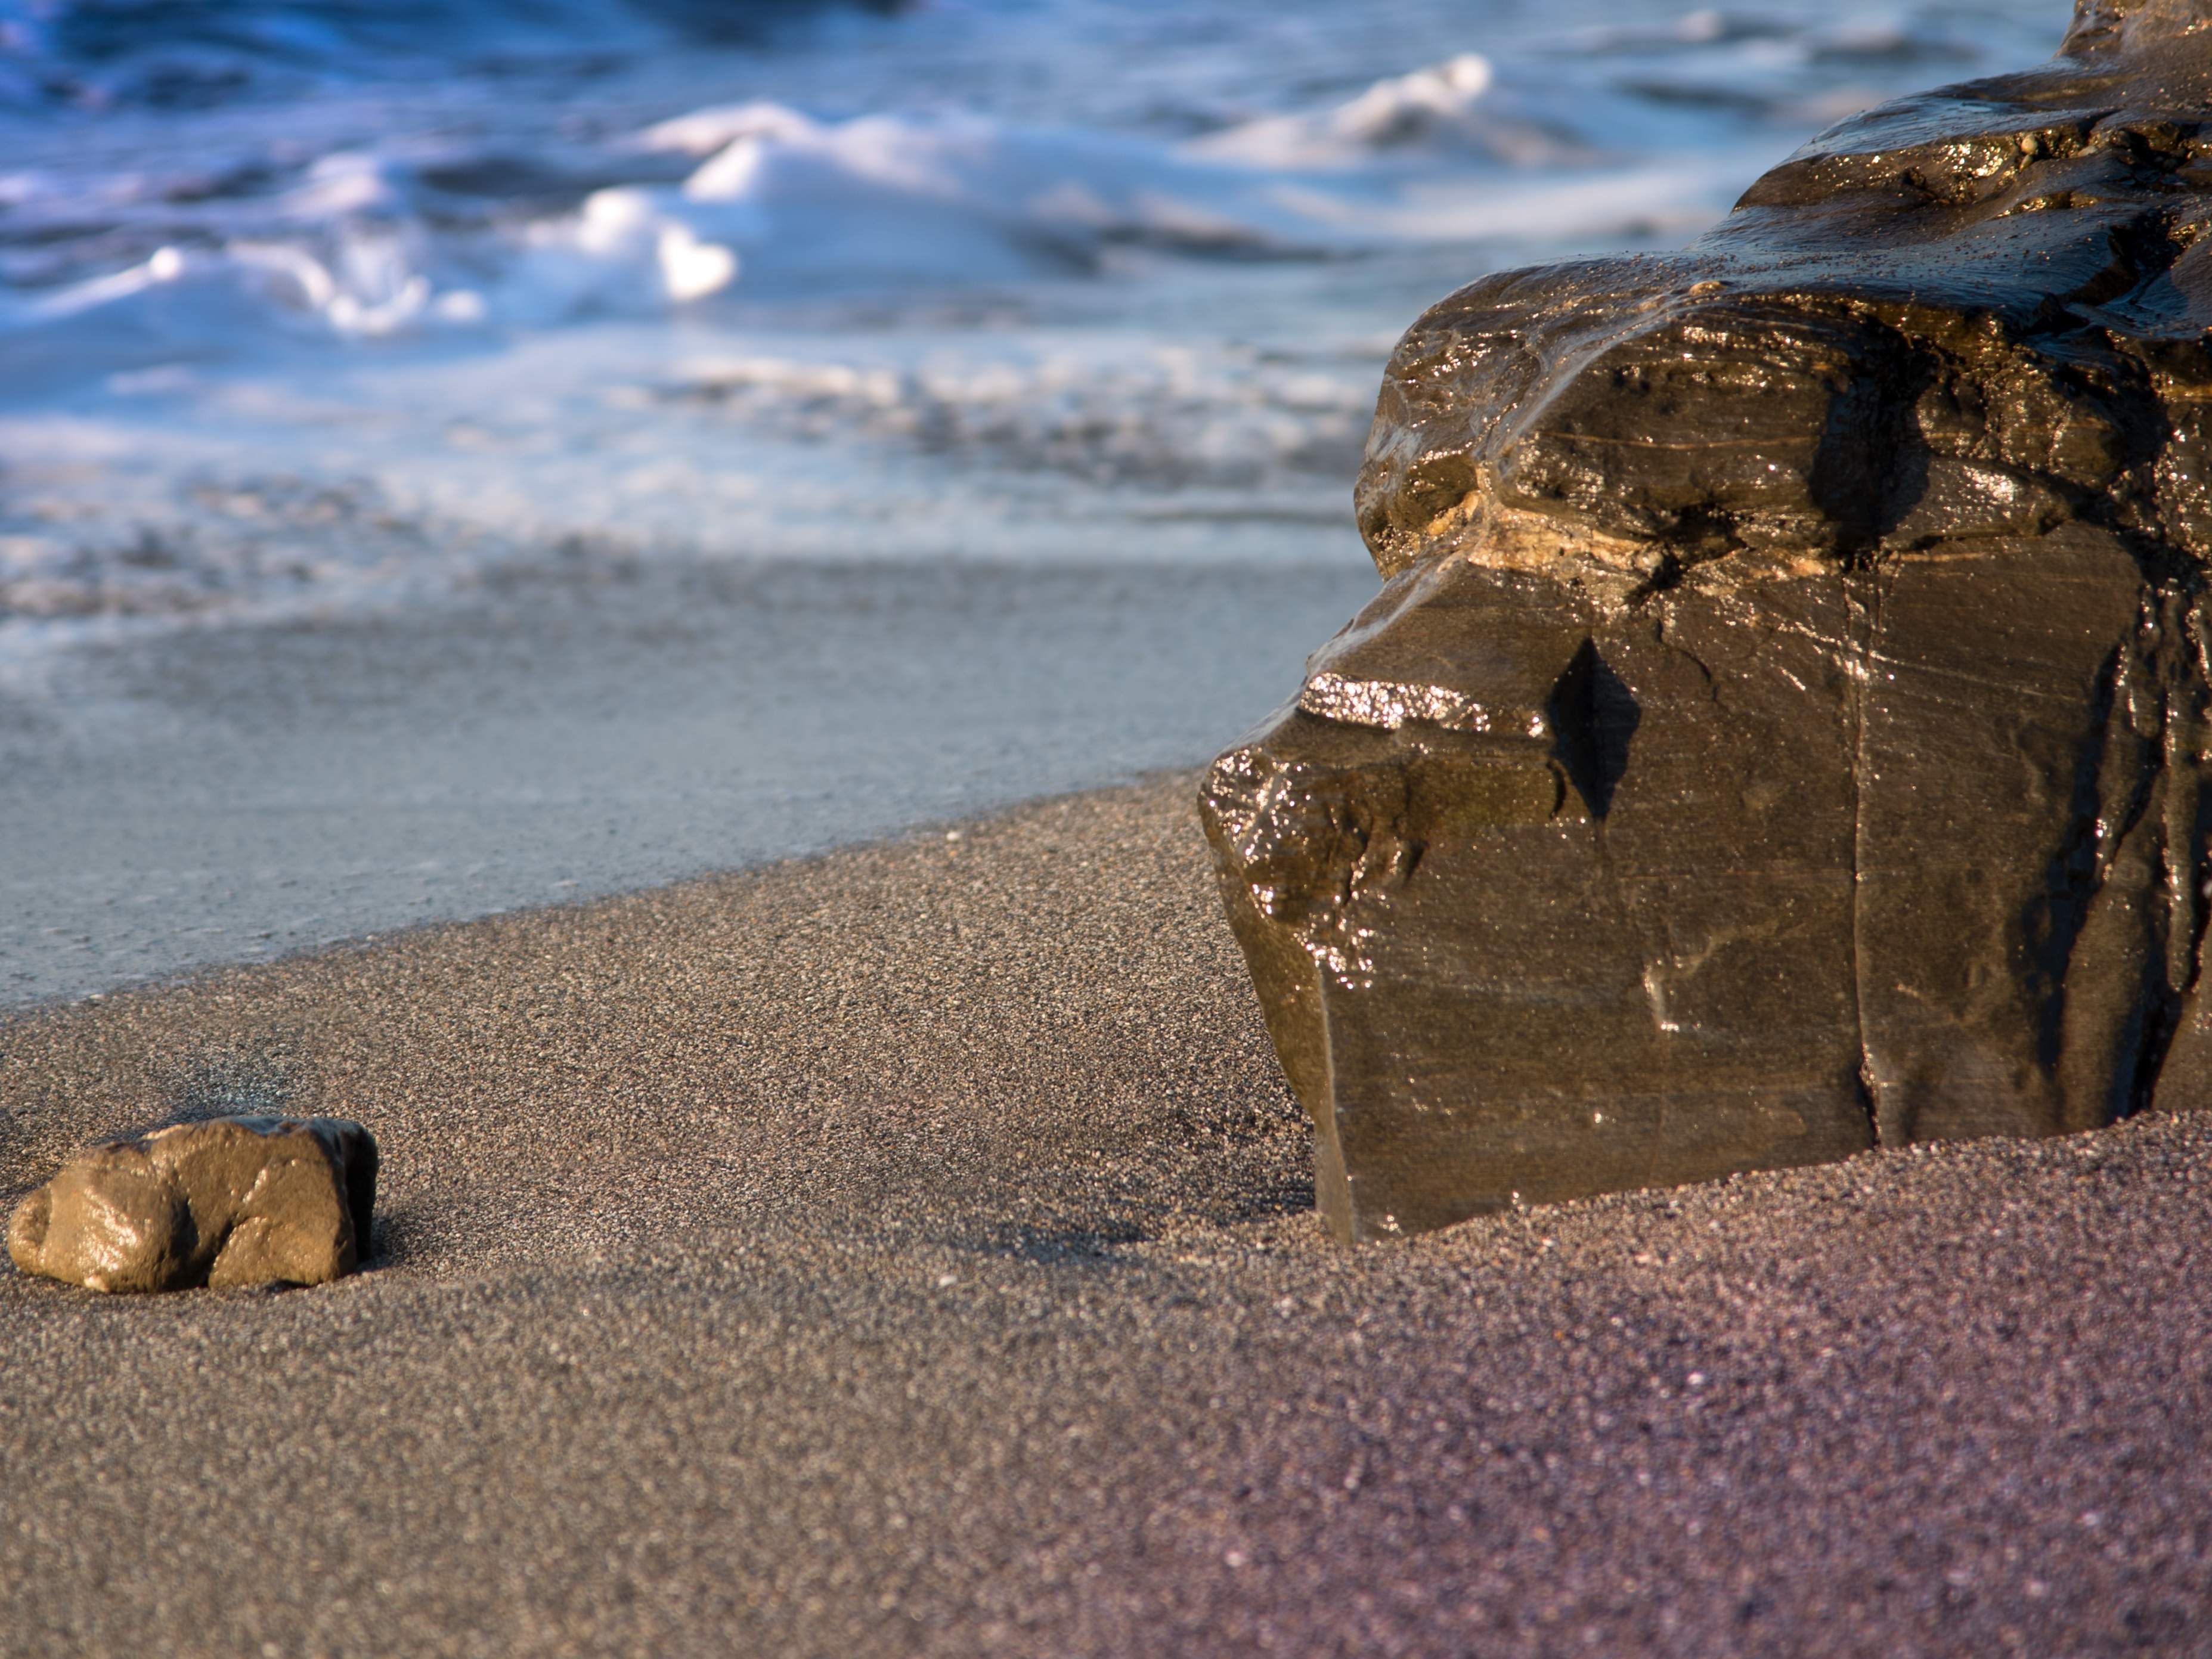
beach, sea, coast, water, nature, sand, rock, ocean, shore, wave, dog, stone, terrain, material, body of water, geology, rock texture, granite stones